Darin Erstad

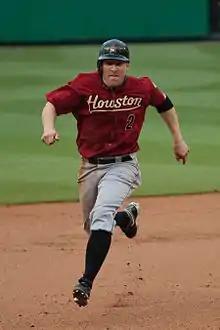
Erstad with the Houston Astros in 2009

Darin Charles Erstad (born June 4, 1974) is an American former professional baseball player and the former head coach of the University of Nebraska Cornhuskers baseball team. Erstad spent most of his playing career with the Los Angeles Angels of Anaheim franchise before signing with the Chicago White Sox in 2007. Erstad batted and threw left-handed. He was a two-time MLB All-Star and a three-time Gold Glove Award winner. He was the first overall pick in the 1995 Major League Baseball draft.